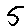
Label: 5